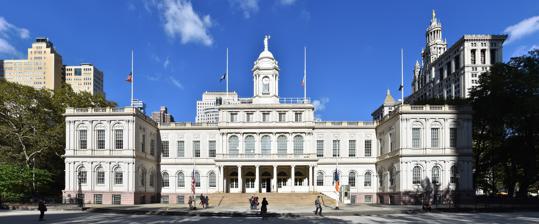
Building: New York City Hall
Country: United States of America
Year built: 1812
Seat of New York City's government United States historic place City Hall U.S. National Register of Historic Places U.S. National Historic Landmark New York State Register of Historic Places New York City Landmark No. 0080, 0916 New York City Hall in October 2016 Location City Hall Park between Broadway and Park Row Manhattan , New York City Coordinates 40°42′46″N 74°00′21″W / 40.7127°N 74.0059°W / 40.7127; -74.0059 Built 1812 Architect Joseph-François Mangin and John McComb Jr. Architectural style exterior: French Renaissance Revival interior: Georgian Revival NRHP reference No. 66000539 NYSRHP No. 06101.000408 NYCL No. 0080, 0916 Significant dates Added to NRHP October 15, 1966 Designated NHL December 19, 1960 Designated NYSRHP June 23, 1980 Designated NYCL exterior: February 1, 1966 interior: January 17, 1976 New York City Hall is the seat of New York City government , located at the center of City Hall Park in the Civic Center area of Lower Manhattan , between Broadway , Park Row , and Chambers Street . Constructed from 1803 to 1812, the building is the oldest city hall in the United States that still houses its original governmental functions. The building houses the office of the Mayor of New York City and the chambers of the New York City Council . While the Mayor's Office is in the building, the staff of thirteen municipal agencies under mayoral control are located in the nearby Manhattan Municipal Building , one of the largest government buildings in the world, with many others housed in various buildings in the immediate vicinity. New York City Hall is a National Historic Landmark and is listed on the National Register of Historic Places . The New York City Landmarks Preservation Commission designated both City Hall's exterior and interior as official city landmarks in 1966 and 1976, respectively. History 17th century New Amsterdam 's first City Hall was built by the Dutch Republic in the 17th century near present-day 73 Pearl Street . The first structure was demolished in 1690. 18th century An 1887 illustration of New York City Municipal and Metropolitan policemen rioting and fighting each other in front of New York City Hall in 1857 City Hall at night in 2008 The city's second City Hall, built in 1700, stood on Wall and Nassau Streets . That building was renamed Federal Hall in 1789, after New York became the first official capital of the United States after the Constitution was ratified. It was demolished in 1812 and current Federal Hall was built in 1842. Plans for building a new City Hall were discussed by the New York City Council as early as 1776, but the financial strains of the war delayed progress. The Council chose a site at the old Common at the northern limits of the city, now City Hall Park . City Hall was originally an area for the first almshouse in 1653. In 1736, there was a financed almshouse for those who were fit to work, for the unfit, and those that were like criminals but were paupers. 19th century In 1802, New York City held a competition for a new City Hall. The first prize of $350 was awarded to Joseph-François Mangin and John McComb Jr. Mangin studied architecture in his native France before becoming a New York City surveyor in 1795 and publishing an official map of the city in 1803 that was largely discredited for its inaccuracies. Mangin later served as the architect of the landmarked St. Patrick's Old Cathedral on Mulberry Street.  McComb, whose father had worked on the old City Hall, was a New Yorker and designed Castle Clinton in Battery Park, among other buildings and structures. Mangin had no known involvement with City Hall after winning the commission. McComb alone supervised every aspect of construction and was in charge of the architectural modifications and detailing during the extended building process. The cornerstone of the new City Hall was laid on May 26, 1803. Construction was delayed after the City Council objected that the design was too extravagant. In response, McComb reduced the size of the building and used brownstone at the rear of the building to lower costs. The brownstone, along with the original deteriorated Massachusetts marble facade, quarried from Alford, Massachusetts , was later replaced with Alabama limestone between 1954 and 1956. Labor disputes and an outbreak of yellow fever further slowed construction. The building was not dedicated until 1811, and opened officially in 1812. The New York City Police riot occurred in front of New York City Hall between the recently dissolved New York Municipal Police and the newly formed Metropolitan Police on June 16, 1857. Municipal police fought with Metropolitan officers who were attempting to arrest New York City Mayor Fernando Wood . 20th and 21st centuries In 1953, the city's public works commissioner Frederick H. Zurmuhlen requested $2.2 million to repair City Hall's facade, which was crumbling. On July 23, 2003, at 2:08 p.m., City Hall was the scene of a rare political assassination. Othniel Askew , a political rival of City Councilman James E. Davis , opened fire with a pistol from the balcony of the City Council chamber. Askew shot Davis twice, fatally wounding him. A police officer on the floor of the chamber then fatally shot Askew. Askew and Davis had entered the building together without passing through a metal detector, a courtesy extended to elected officials and their guests. As a result of the security breach, then-Mayor Michael Bloomberg revised security policy to require that everyone entering the building pass through metal detectors without exception. In 2008, work began on a restoration of the building, after a century without a major renovation. The construction included structural enhancements, upgrades to building services, as well as in-depth restoration of much of the interior and exterior. Due to the complexity of the demands of the project, the New York City Department of Design and Construction hired Hill International to provide construction management. Renovations were originally estimated to cost $104 million and take four years, but ended up costing nearly $150 million and taking over five years. City Hall, Park Row, and City Hall Park in 1911, including the Manhattan station for cable cars , which ran across the Brooklyn Bridge Architecture City Hall in the Historic American Buildings Survey with the Manhattan Municipal Building in the background (on the right) The Chamber of the Board of Councilmen in 1868 Although Mangin and McComb designed the building, which was constructed between 1810 and 1812, it has been altered numerous times over the years by several architects. These include Leopold Eidlitz in 1860, John H. Duncan in 1898, William Martin Aiken in 1903, Grosvenor Atterbury from 1907 to 1917, Shreve, Lamb & Harmon in 1956, and Cabrera Barricklo in 1998. The architectural style of City Hall combines international architectural influences, French Renaissance and English neoclassicism. American- Georgian is more evident in the interior design. The design of City Hall influenced at least two later civic structures, the Tweed Courthouse and the Surrogate's Courthouse immediately to the north.  City Hall is a New York City designated landmark . It is also listed on the New York State and National Registers of Historic Places . Exterior The building consists of a central pavilion with two projecting wings. The entrance, reached by a long flight of steps, has figured prominently in civic events for over a century and a half. There is a columned entrance portico capped by a balustrade , and another balustrade at the roof. The domed tower in the center was rebuilt in 1917 after the last of two major fires. The original Massachusetts marble facade, quarried from Alford, Massachusetts , and complemented with brownstone on the rear elevation, had deteriorated over time from pollution and pigeons. It was completely reclad in Alabama limestone above a Missouri granite base in 1954–56 by Shreve, Lamb & Harmon , architects of the Empire State Building . The steps of City Hall frequently provide a backdrop for political demonstrations and press conferences concerning city politics. Live, unedited coverage of events at City Hall is carried on NYC Media channel 74, a City Government-access television (GATV) official cable TV channel. Fencing surrounds the building's perimeter, with a strong security presence by the New York City Police Department and other security. Public access to the building is restricted to tours and to those with specific business appointments. Interior The rotunda of New York City Hall On the inside, the rotunda is a soaring space with a grand marble stairway rising up to the second floor, where ten fluted Corinthian columns support the coffered dome, which was added in a 1912 restoration by Grosvenor Atterbury . The rotunda has been the site of municipal as well as national events. Abraham Lincoln 's coffin was placed on the staircase landing across the rotunda when he lay in state in 1865 after his assassination . Ulysses S. Grant also lay in state beneath the soaring rotunda dome – as did Colonel Elmer Ephraim Ellsworth , first Union officer killed in the Civil War and commander of the 11th New York Volunteer Infantry Regiment (First Fire Zouaves). There are 108 paintings from the late 18th century through the 20th century, which The New York Times declared were "almost unrivaled as an ensemble, with several masterpieces". Among the collection is John Trumbull 's 1805 portrait of Alexander Hamilton , the source of the face on the United States ten-dollar bill . There were significant efforts to restore the paintings in the 1920s and 1940s. In 2006, a new restoration campaign began for 47 paintings identified by the Art Commission as highest in priority. Official receptions are held in the Governor's Room, which has hosted many dignitaries including the Marquis de Lafayette and Albert Einstein . The building's Governor's Room hosted President-elect Abraham Lincoln in 1861. The Governor's Room, which is used for official receptions, also houses one of the most important collections of 19th-century American portraiture and notable artifacts such as George Washington 's desk. Other notable rooms include: The Outer Room is adjacent to the traditional Mayor's office, which is a small space on the northwest corner of the first floor The Ceremonial Room is where the mayor would meet officials and hold small group meetings The Blue Room is where New York City mayors have been giving official press conferences for decades and is often used for bill-signing ceremonies Room 9 is the press room at City Hall where reporters file stories in cramped quarters Surroundings City Hall Park The mezzanine at the subway station underneath City Hall City Hall at dusk in 2007 Neighborhood The area around City Hall is commonly referred to as the Civic Center . Most of the neighborhood consists of government offices (city, state, and federal), as well as an increasing number of upscale residential dwellings being converted from older commercial structures. Architectural landmarks surround City Hall, including St. Paul's Chapel , St. Peter's Church , the Home Life Building , the Rogers Peet Building , and the Woolworth Building to the west; the Broadway–Chambers Building to the northwest; 280 Broadway , 49 Chambers , Tweed Courthouse , and Surrogate's Courthouse to the north; the Manhattan Municipal Building to the northeast; the Brooklyn Bridge to the east; and the New York Times Building , the Potter Building , and the Park Row Building to the southwest. City Hall Park is approximately three blocks away from the World Trade Center to the west. Pace University 's New York City campus is located across Park Row from City Hall. Subway stations Located directly under City Hall Park is the former City Hall subway station, the original southern terminal of the first service of the New York City Subway built by the Interborough Rapid Transit Company (IRT). Opened on October 27, 1904, this station beneath the public area in front of City Hall was designed to be the showpiece of the new subway. The platform and mezzanine feature Guastavino tile , skylights, colored glass tile work and brass chandeliers. Passenger service was discontinued on December 31, 1945, although the station is still used as a turning loop for 6 and <6> ​ trains. Another station named City Hall ( N , ​ R , and ​ W trains) also exists on the BMT Broadway Line , albeit on the western side of City Hall and not directly under it. This station was built in 1918 for the Brooklyn–Manhattan Transit Corporation (BMT). Other nearby, open subway stations are Brooklyn Bridge–City Hall/Chambers Street ( 4 , ​ 5 , ​ 6 , <6> ​, J , and ​ Z trains) and Chambers Street–World Trade Center/Park Place/Cortlandt Street ( 2 , ​ 3 ​, A , ​ C , ​ E ​, ​ N , ​ R , and ​ W trains). As a geographic center Google Maps uses New York City Hall as the zero-mile point from which distances from New York City are measured. See also City Hall Post Office and Courthouse (New York City) —formerly located in the southwest corner of the park Gracie Mansion List of New York City borough halls and municipal buildings List of New York City Designated Landmarks in Manhattan below 14th Street National Historic Landmarks in New York City National Register of Historic Places listings in Manhattan below 14th Street References